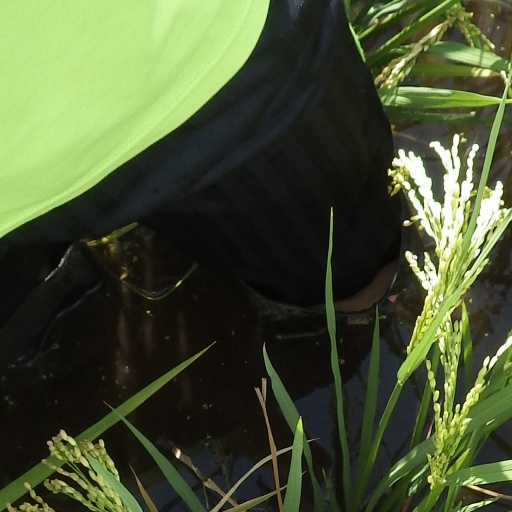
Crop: rice